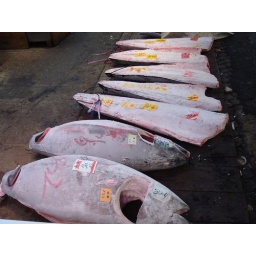
at the world's largest fish market in Tokyo